Saint George

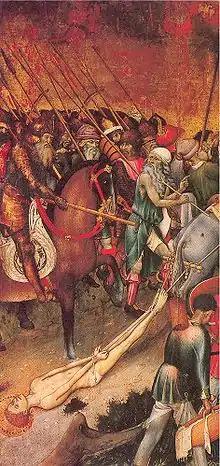
Saint George dragged through the streets (detail), by Bernat Martorell, 15th century

In the wake of the Crusades, George became a model of chivalry in works of literature, including medieval romances. In the 13th century, Jacobus de Voragine, Archbishop of Genoa, compiled the "Legenda Sanctorum", ("Readings of the Saints") also known as "Legenda Aurea" (the "Golden Legend"). Its 177 chapters (182 in some editions) include the story of George, among many others. After the invention of the printing press, the book became a best seller.